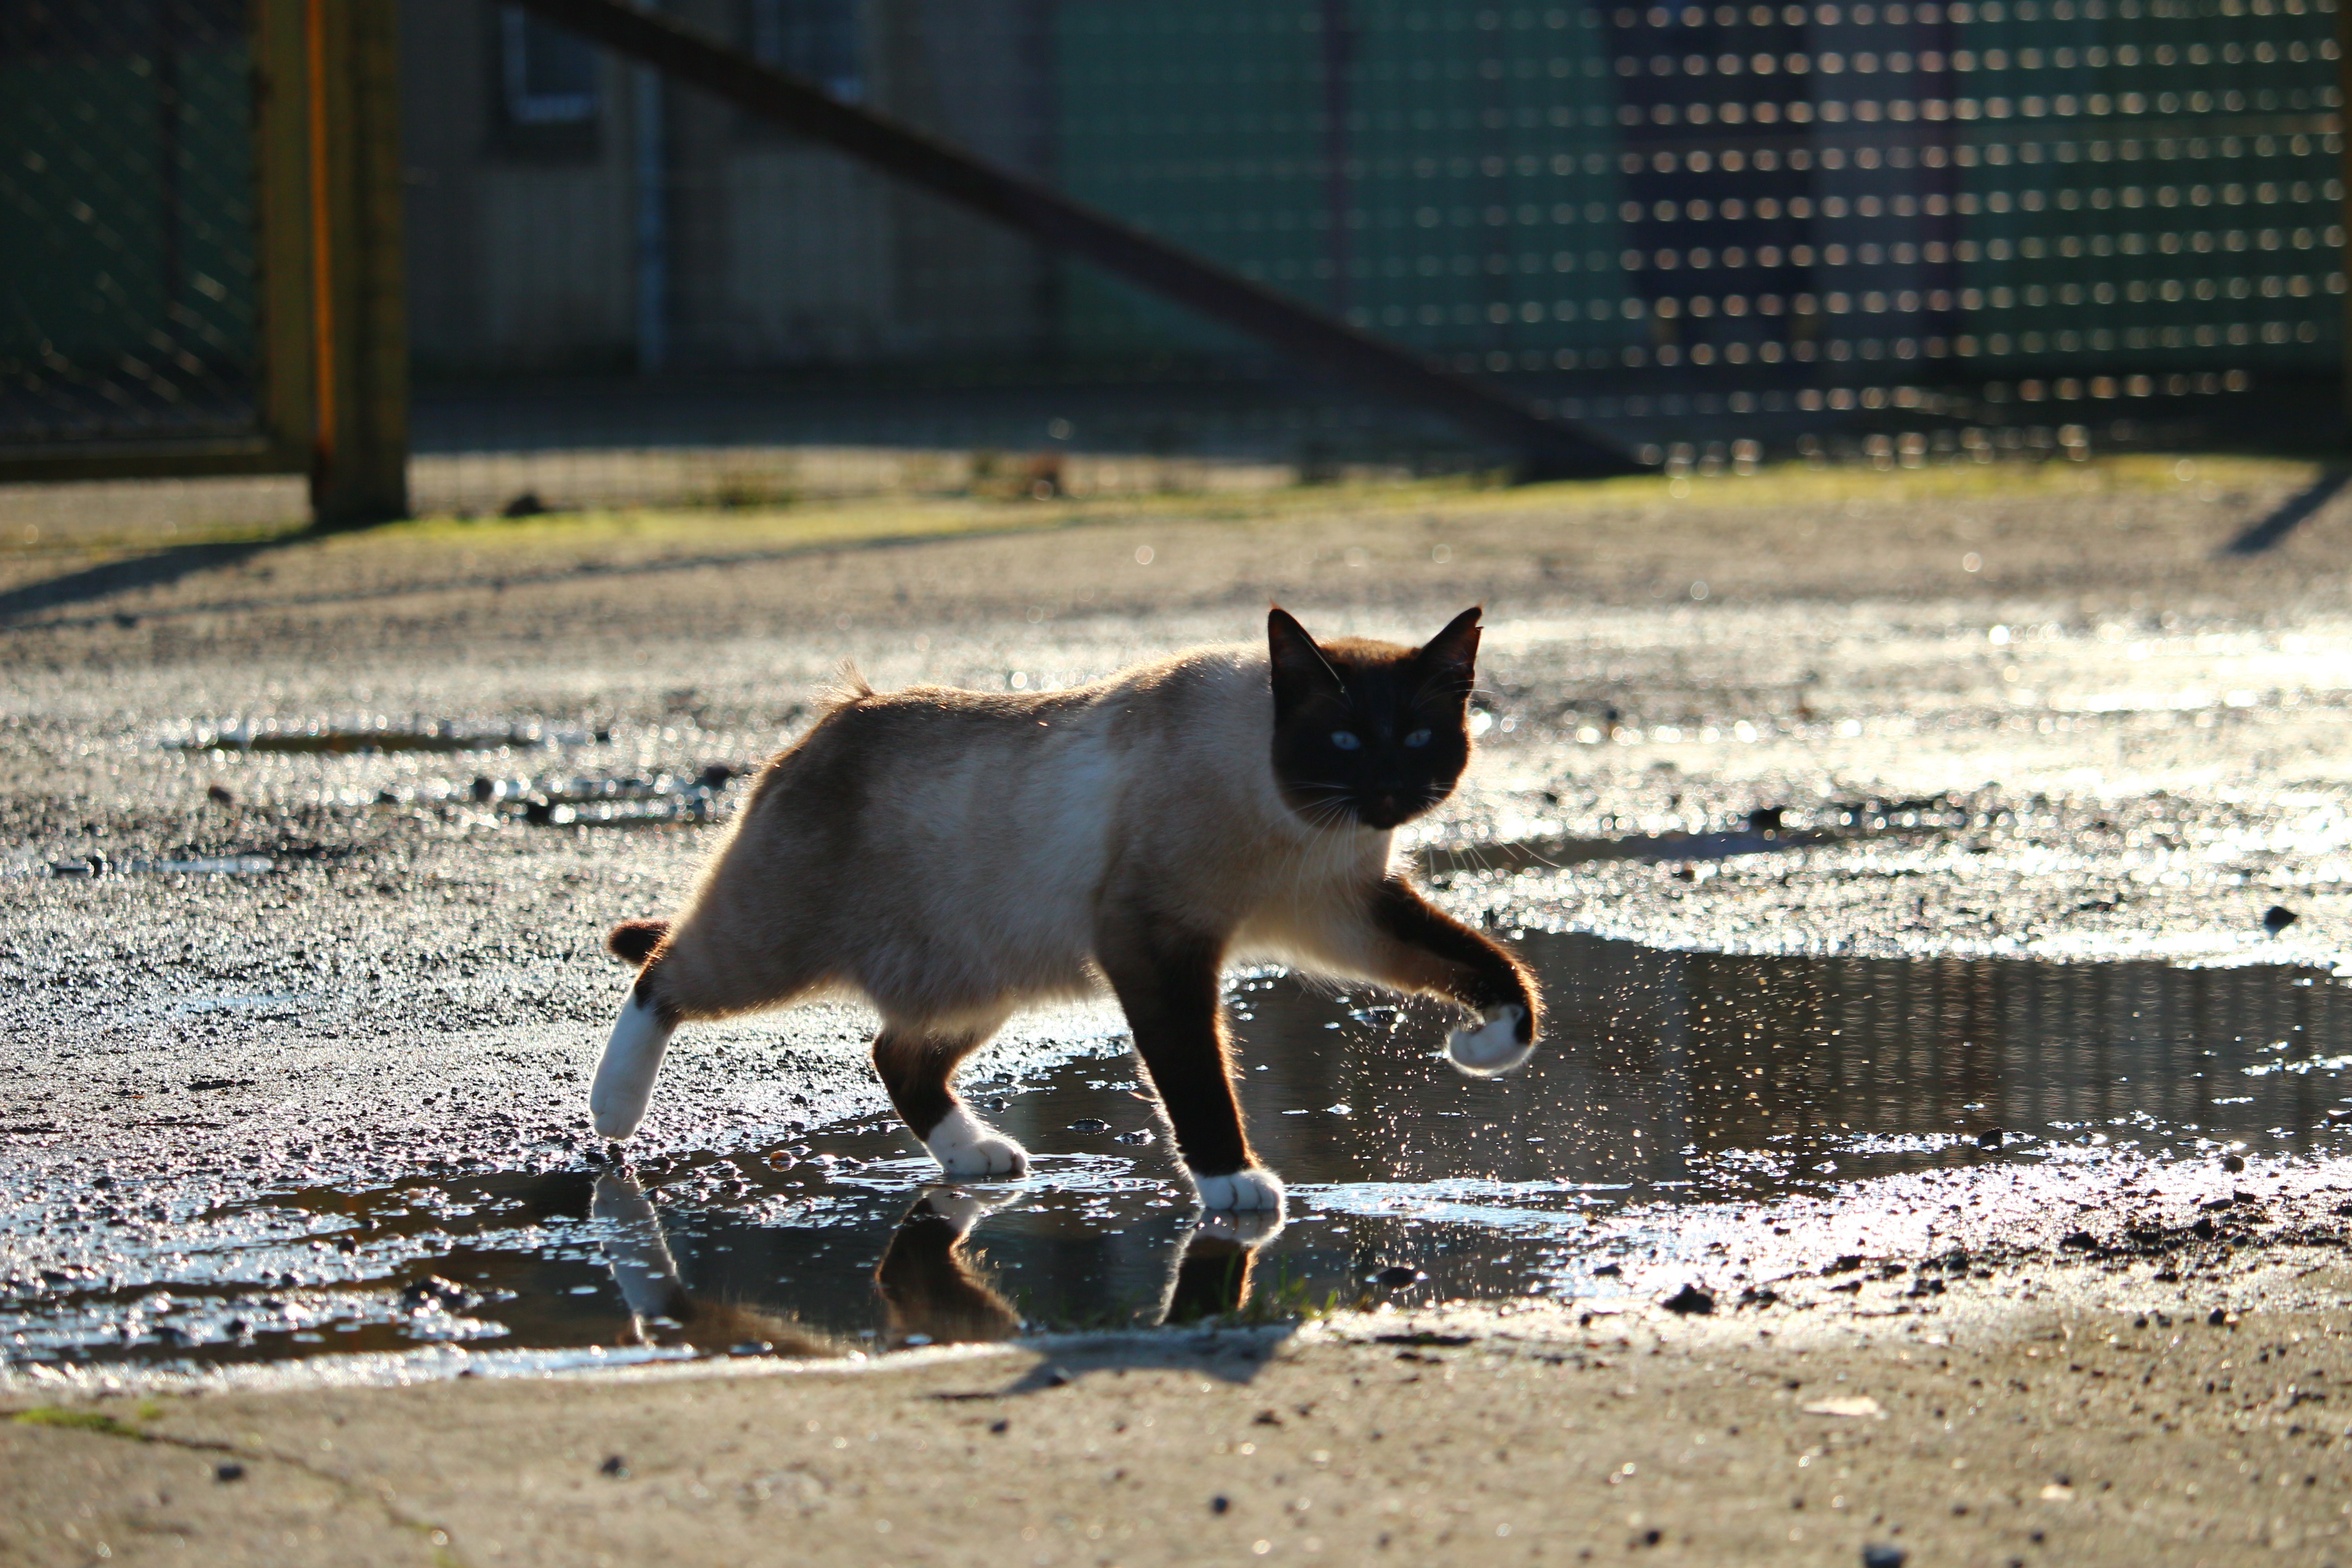
water, wet, wildlife, zoo, cat, mammal, fauna, siam, vertebrate, paws, mieze, siamese cat, breed cat, dog like mammal